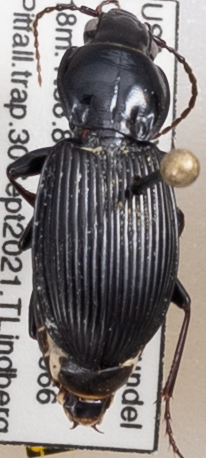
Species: Pterostichus stygicus
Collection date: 2021-09-30
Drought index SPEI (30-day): -0.184
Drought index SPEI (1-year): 0.738
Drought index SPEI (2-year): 1.45